Mlava

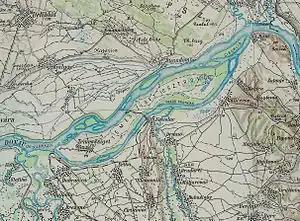

In the lower part of the Mlava is divided into many parallel flows and causes frequent floods, and although many settlements are located near the river, none is on its shore. The villages near the Mlava are: Veliko Selo, Toponica, Kalište, Malo Crniće, Veliko Crniće, Salakovac, Trnjane, Nabrde, Bubushinac and Bradarac. In this part, in Mlava, its two largest tributaries are on the left side of the Chokordin and Vitovnica on the right. One Mlava trough runs for several kilometres near Pozarevac, where the river bed is 20–35 m wide and 1–3 m deep. Another trough, known as "Mogila", is 10–15 m wide and 0.5–1 m deep.